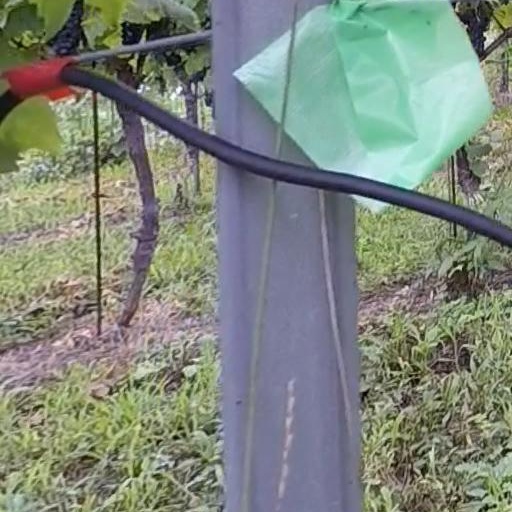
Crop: grape